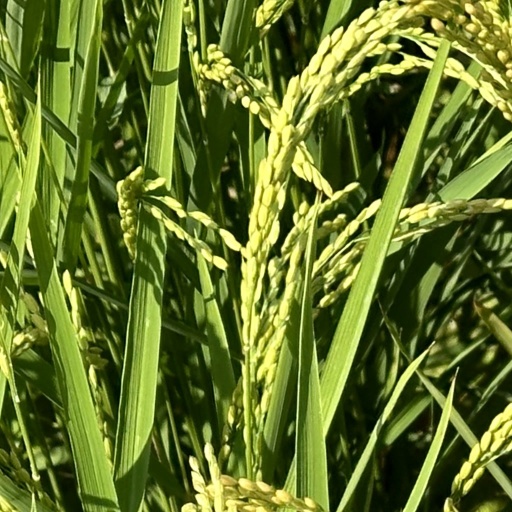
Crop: rice